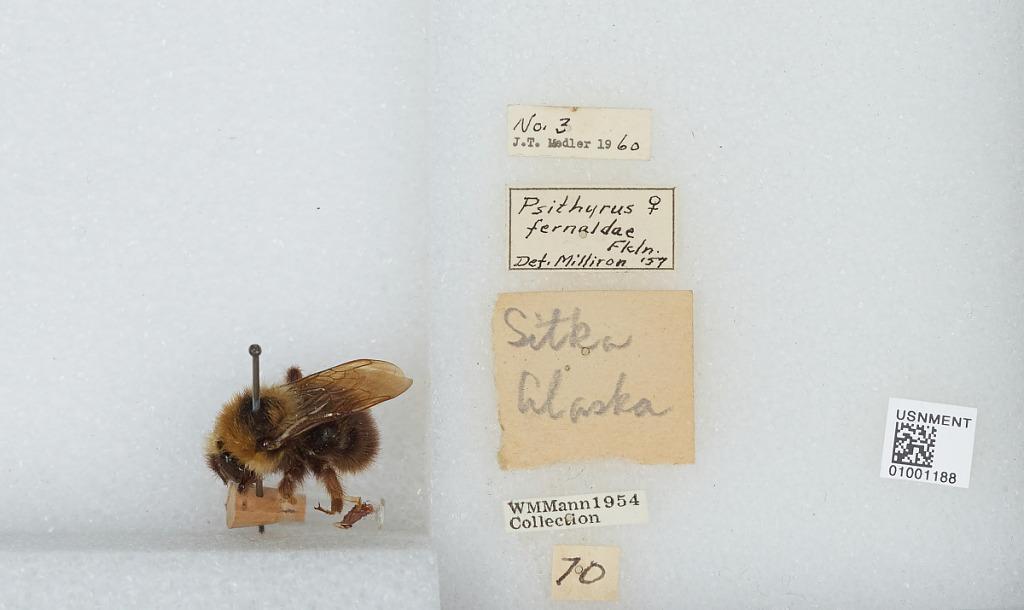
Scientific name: Bombus (Psithyrus) fernaldae (Franklin)
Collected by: W. Mann
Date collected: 1954--
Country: United States
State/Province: Alaska
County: Sitka
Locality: Sitka
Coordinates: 57.0517, -135.339
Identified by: Milliron